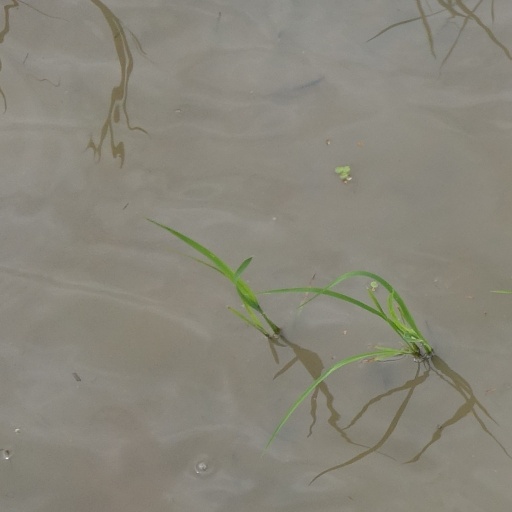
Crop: rice